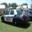
Label: automobile